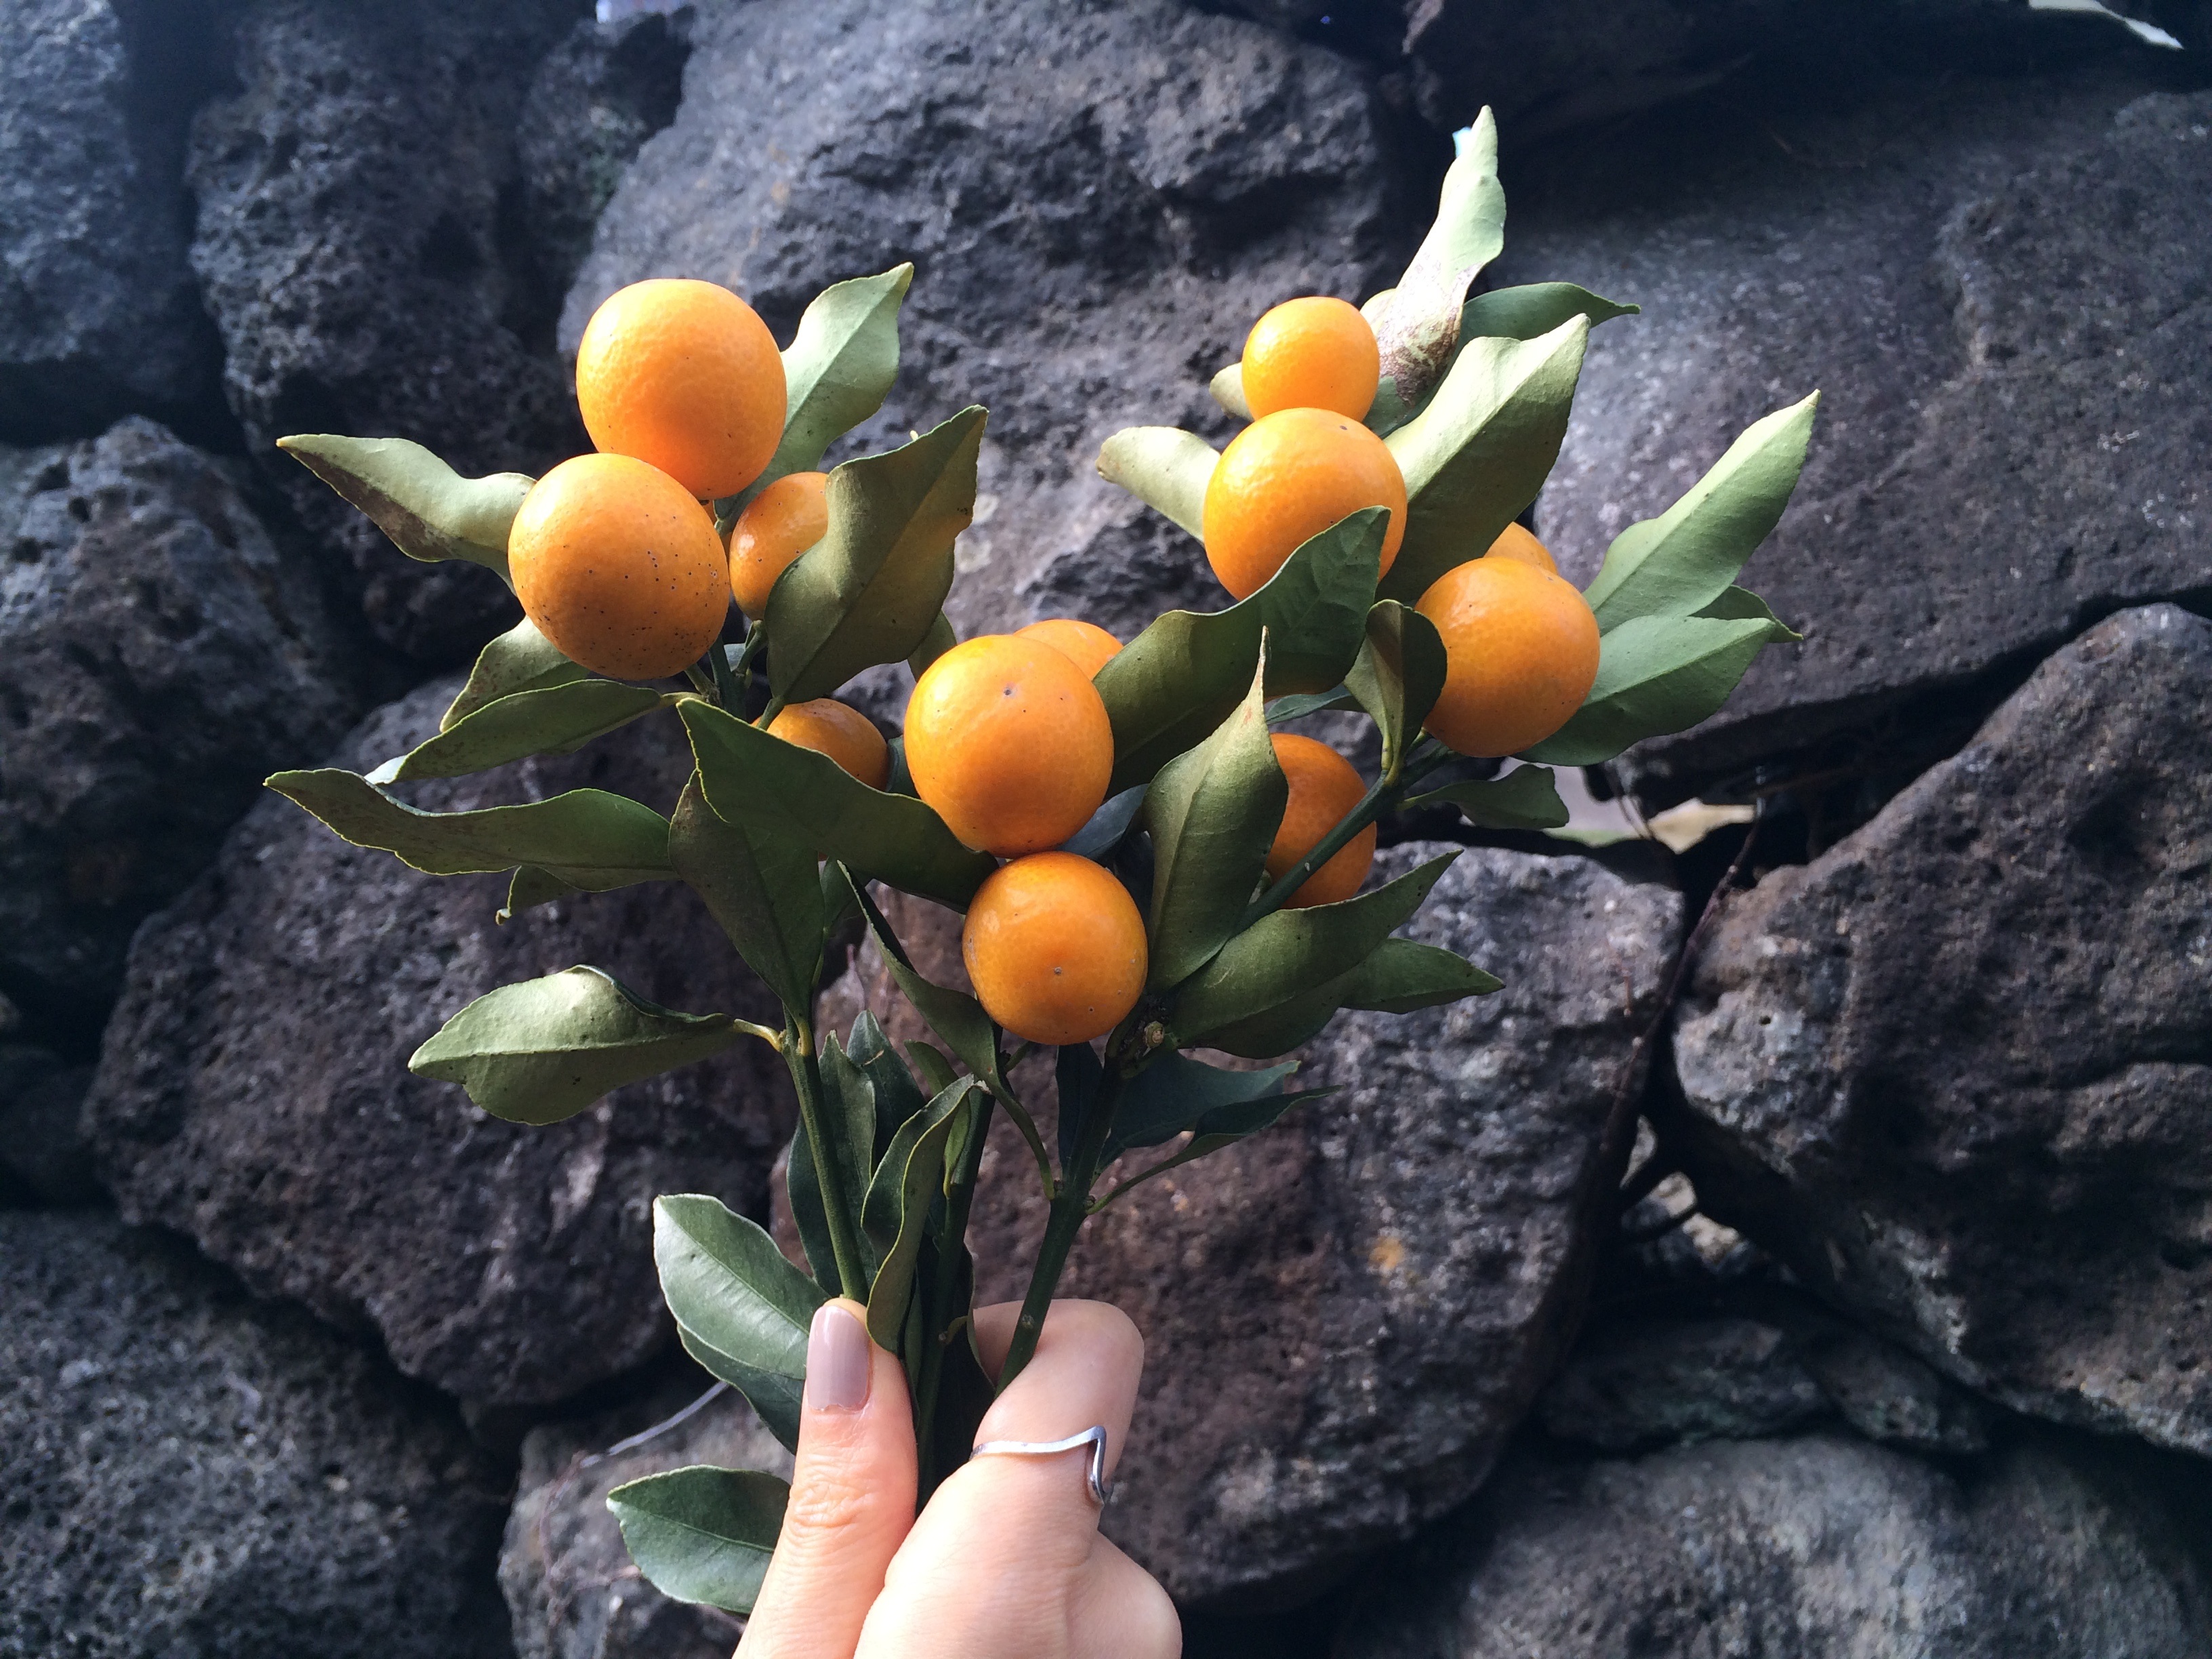
nature, plant, fruit, leaf, flower, food, produce, vegetable, factory, botany, flora, kumquat, macro photography, flowering plant, land plant, kkingkkang